Daniel Carroll (rugby union)

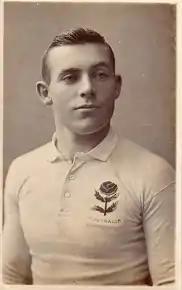
1908 Wallaby

Daniel Brendon Carroll DSC (17 November 1888, possibly 1892 – 5 August 1956) was an Australian national representative rugby union player. He was a dual Olympic gold medalist, winning in rugby at the 1908 Summer Olympics for Australia and also winning gold for the United States at the 1920 Summer Olympics.